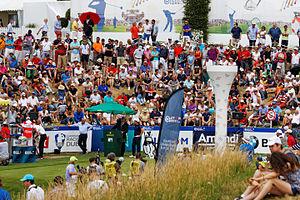
Image prise lors de l'Alstom - Open de France 2015, départ du trou n°1
L'Open de France ou HNA Open est le plus ancien et le plus important tournoi de golf d'Europe continentale. C'est en 1906, au golf de Paris - devenu depuis La Boulie - que se déroule le premier Championnat International de France Open. Il est remporté par Arnaud Massy.